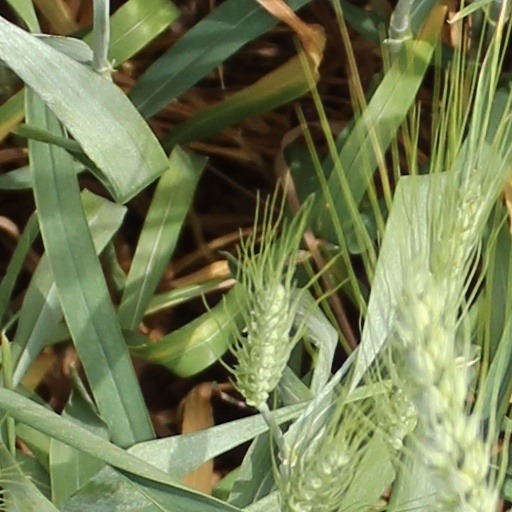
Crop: wheat